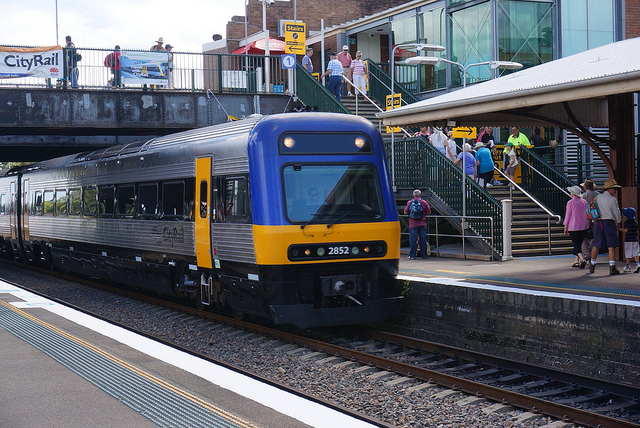
The blue and yellow train is on the tracks .

A train is traveling under the bridge near the crowd.

A train pulls up to a platform with people on it.

A blue, yellow and silver train at train station.

a blue silver and yellow train some people and some buildings